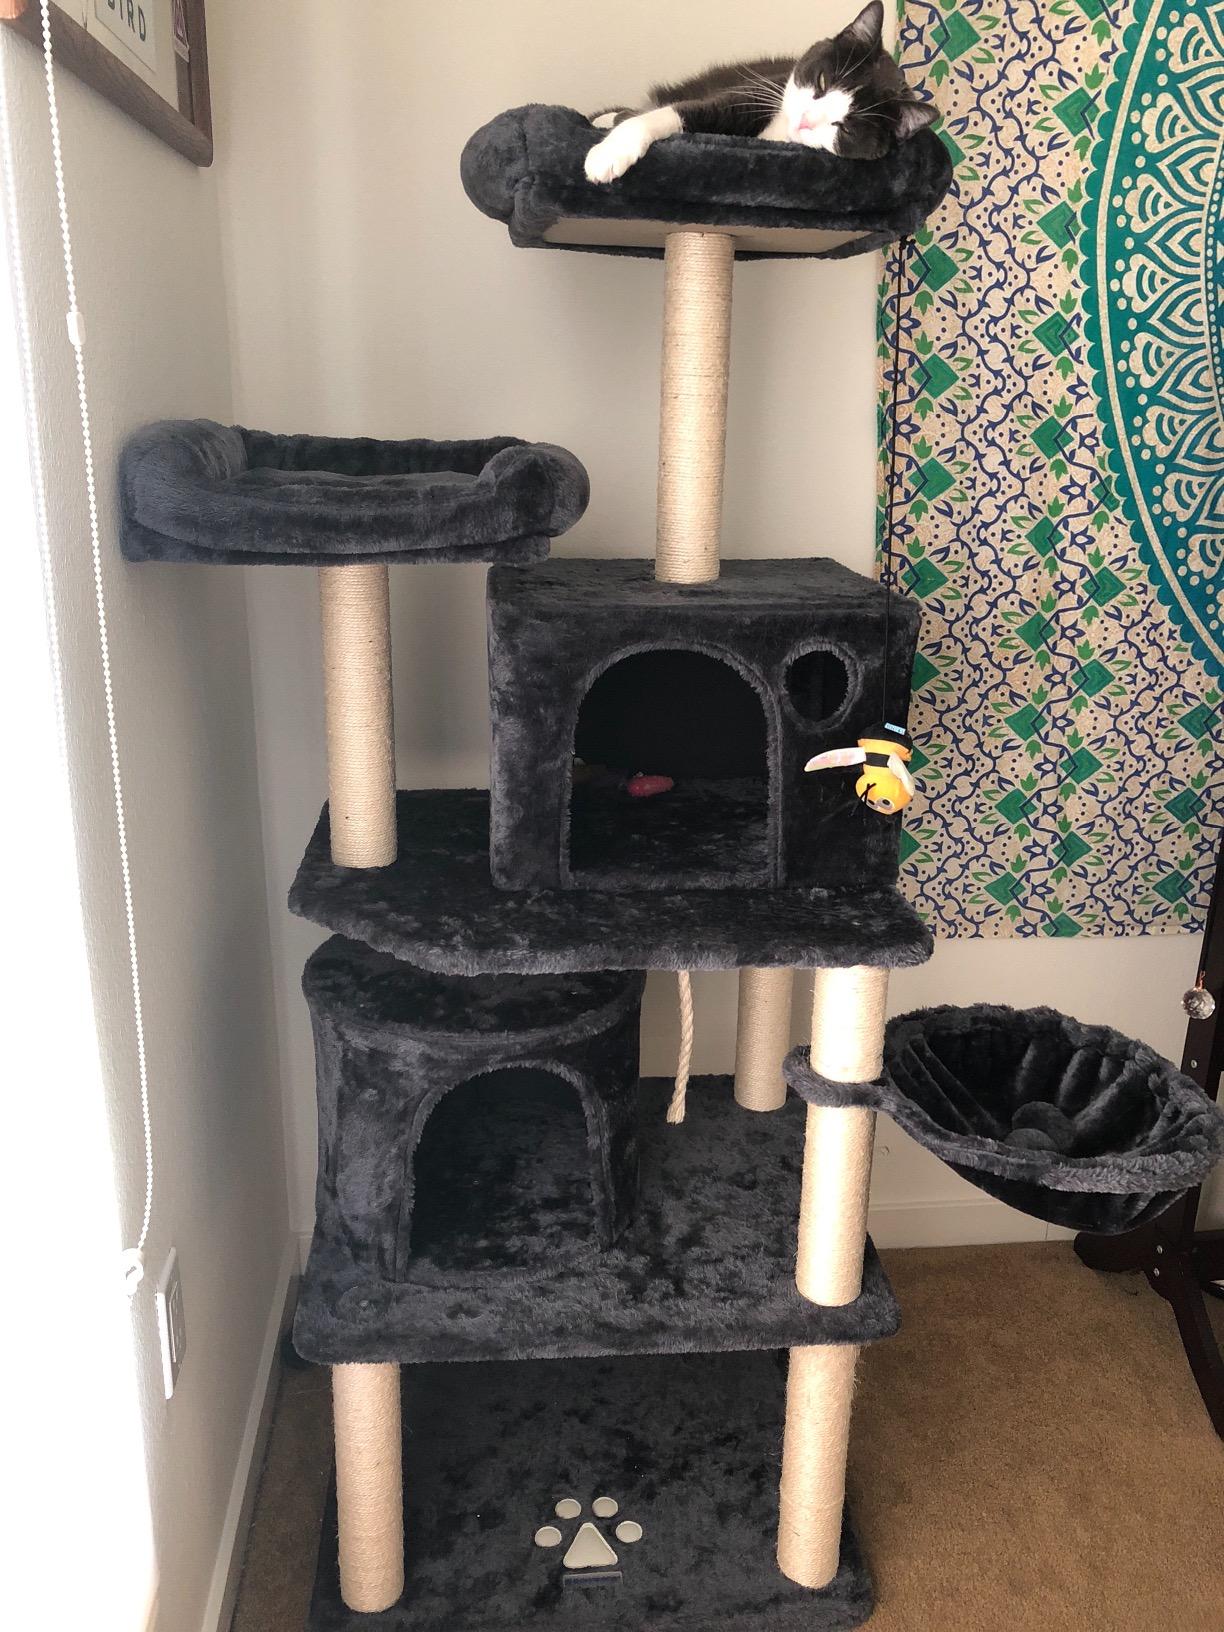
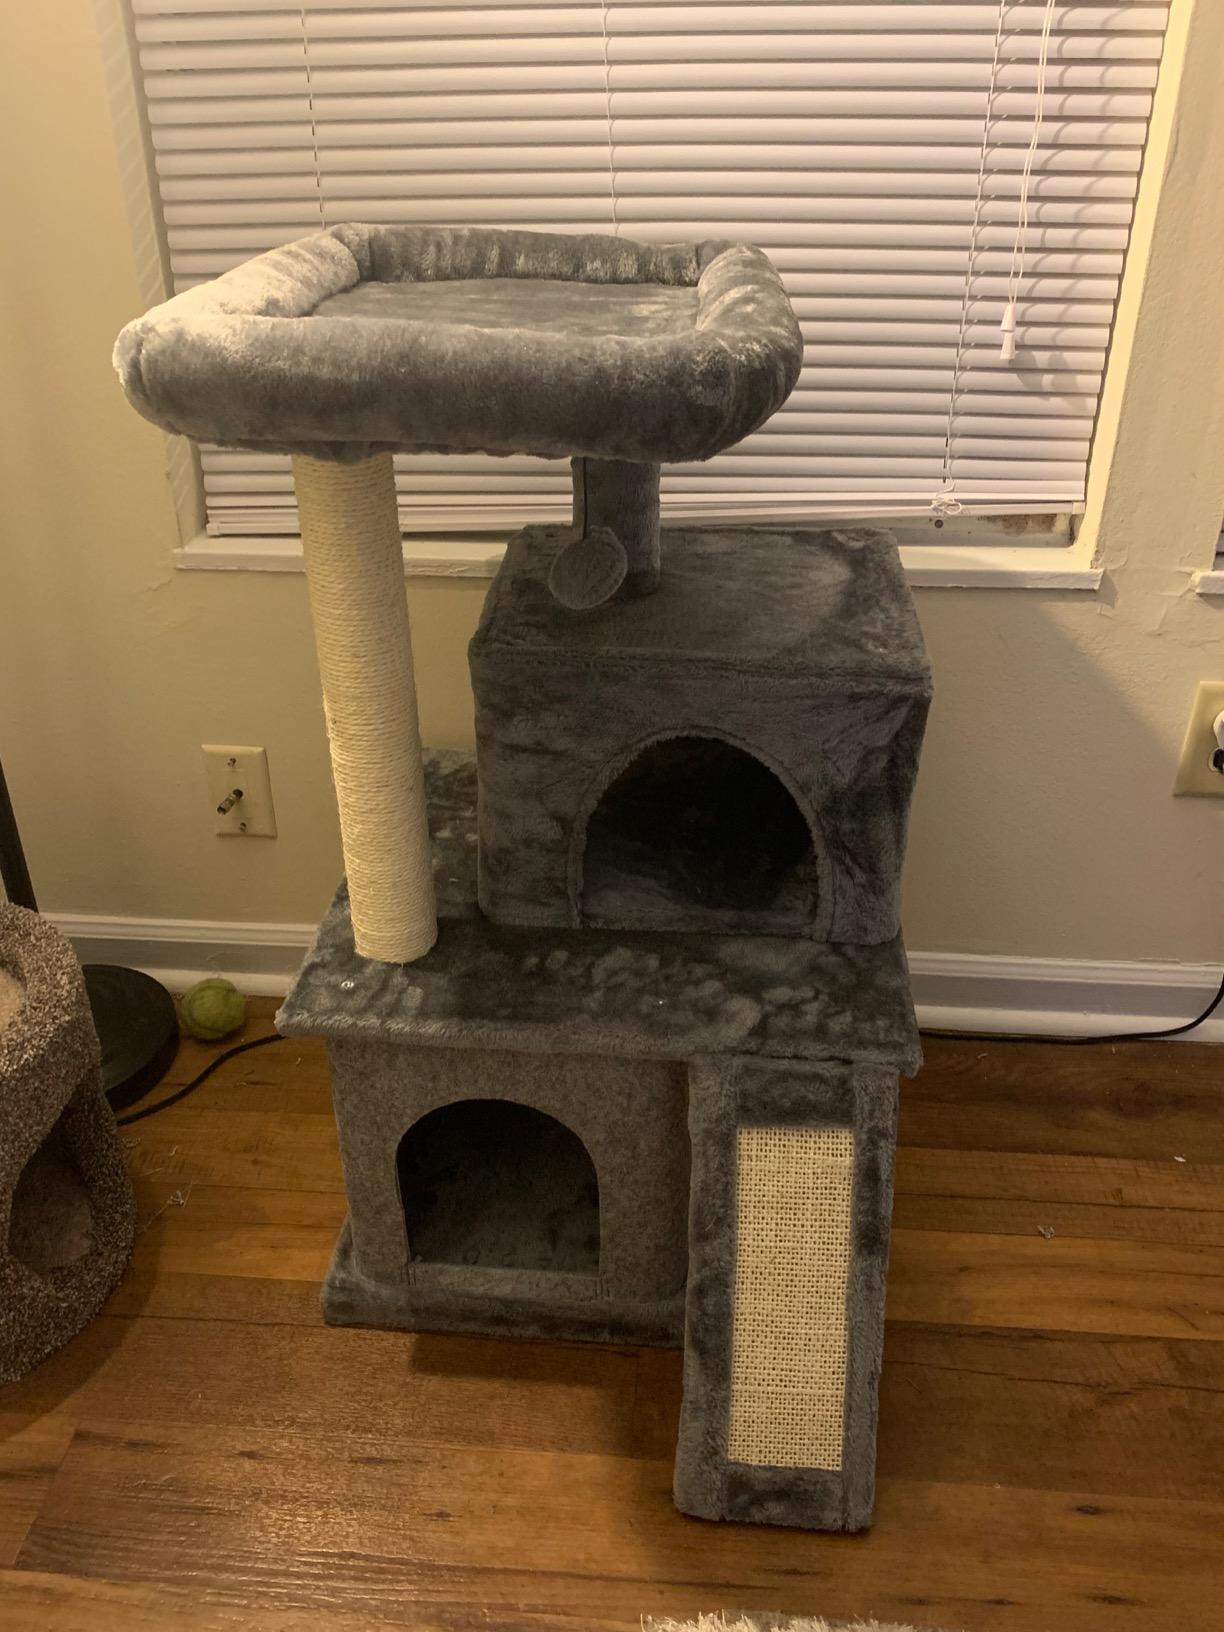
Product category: items_cat tree
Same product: no